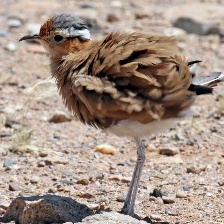
Species: BURCHELLS COURSER
Scientific name: CURSORIUS RUFUS